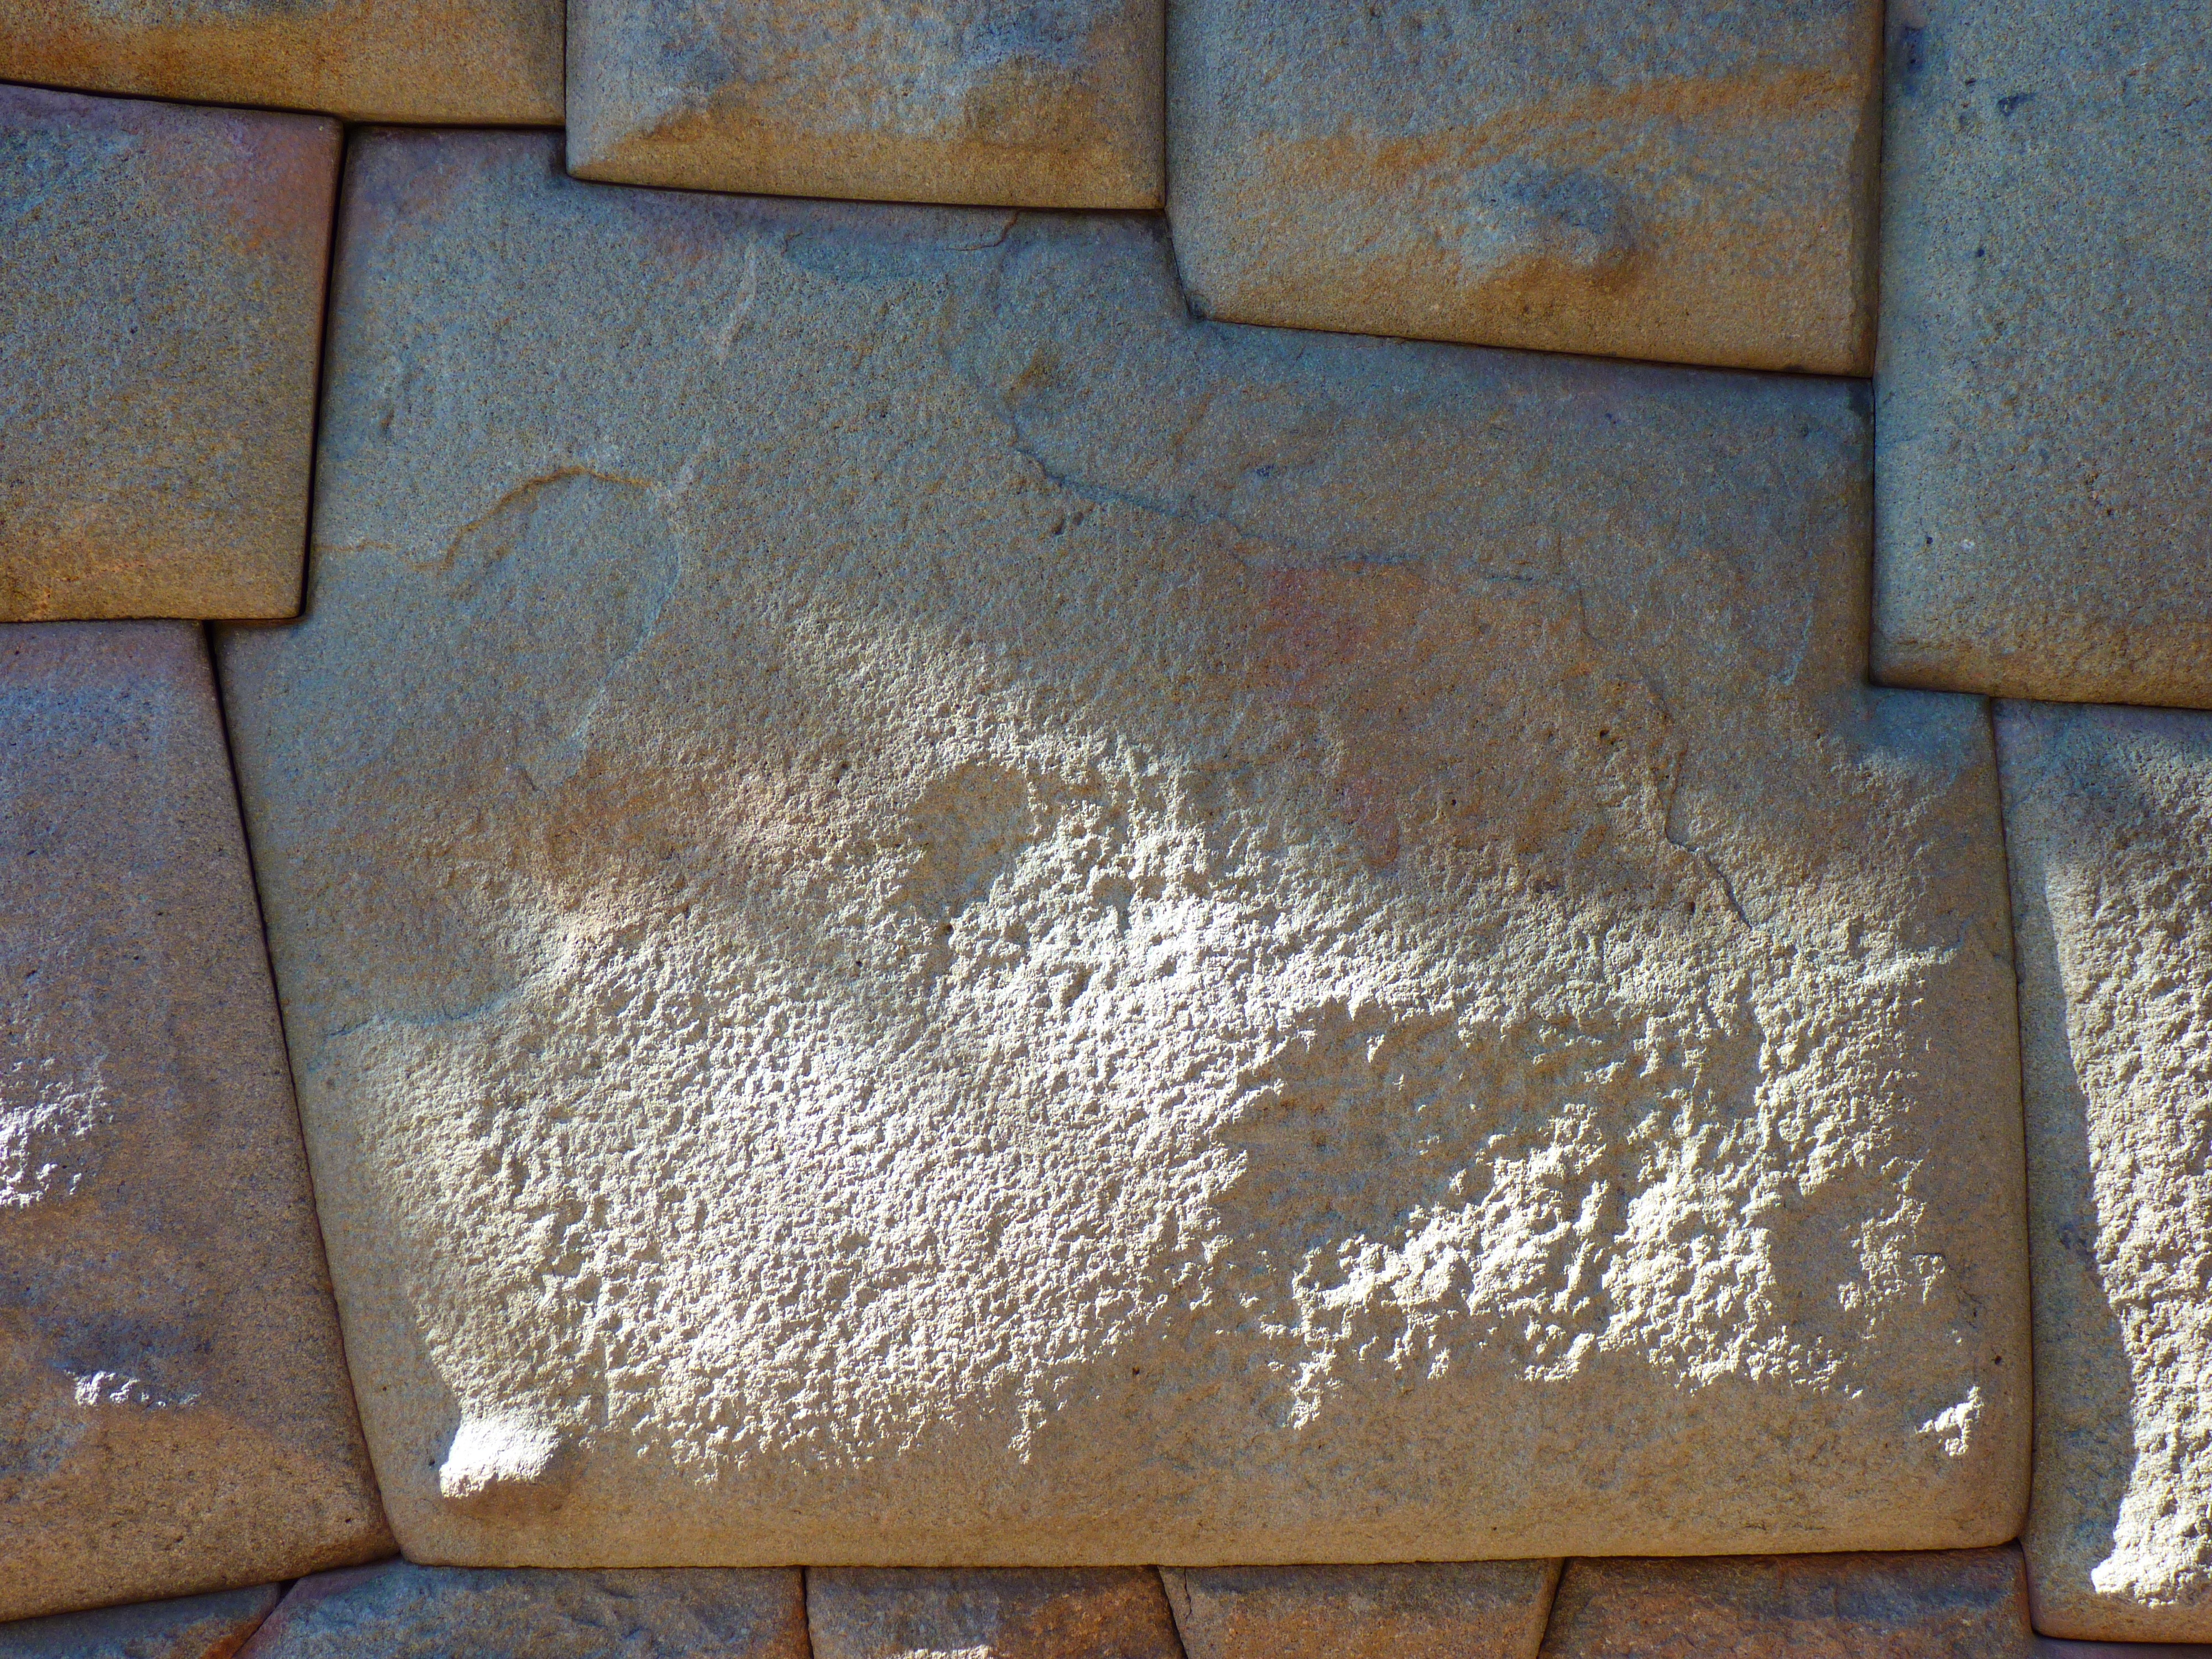
architecture, wood, floor, wall, stone, metal, tile, stone wall, brick, material, peru, inca, brickwork, flooring, cusco